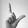
ASL letter: L